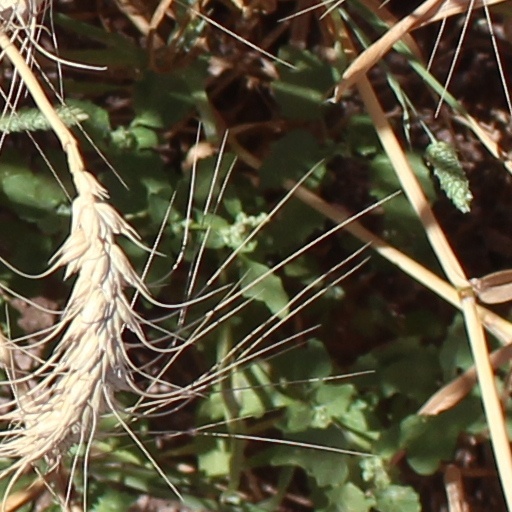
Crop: wheat